Cedar Breaks National Monument Visitor Center

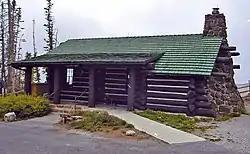

The Visitor Center is a historic log cabin in the Cedar Breaks National Monument in southeastern Iron County, Utah, United States, that is listed on the National Register of Historic Places (NRHP).